Repton Prep

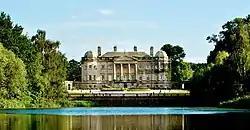
Foremarke Hall

Repton Prep (formally Repton Preparatory School) is a co-educational Private Preparatory School in Foremark, Derbyshire, England which caters for day and boarding pupils aged 3–13 years old. It is commonly referred to as Foremarke Hall – the name given to the stately home (country house, manor house) of the manor of Foremark which is the main building of the school.